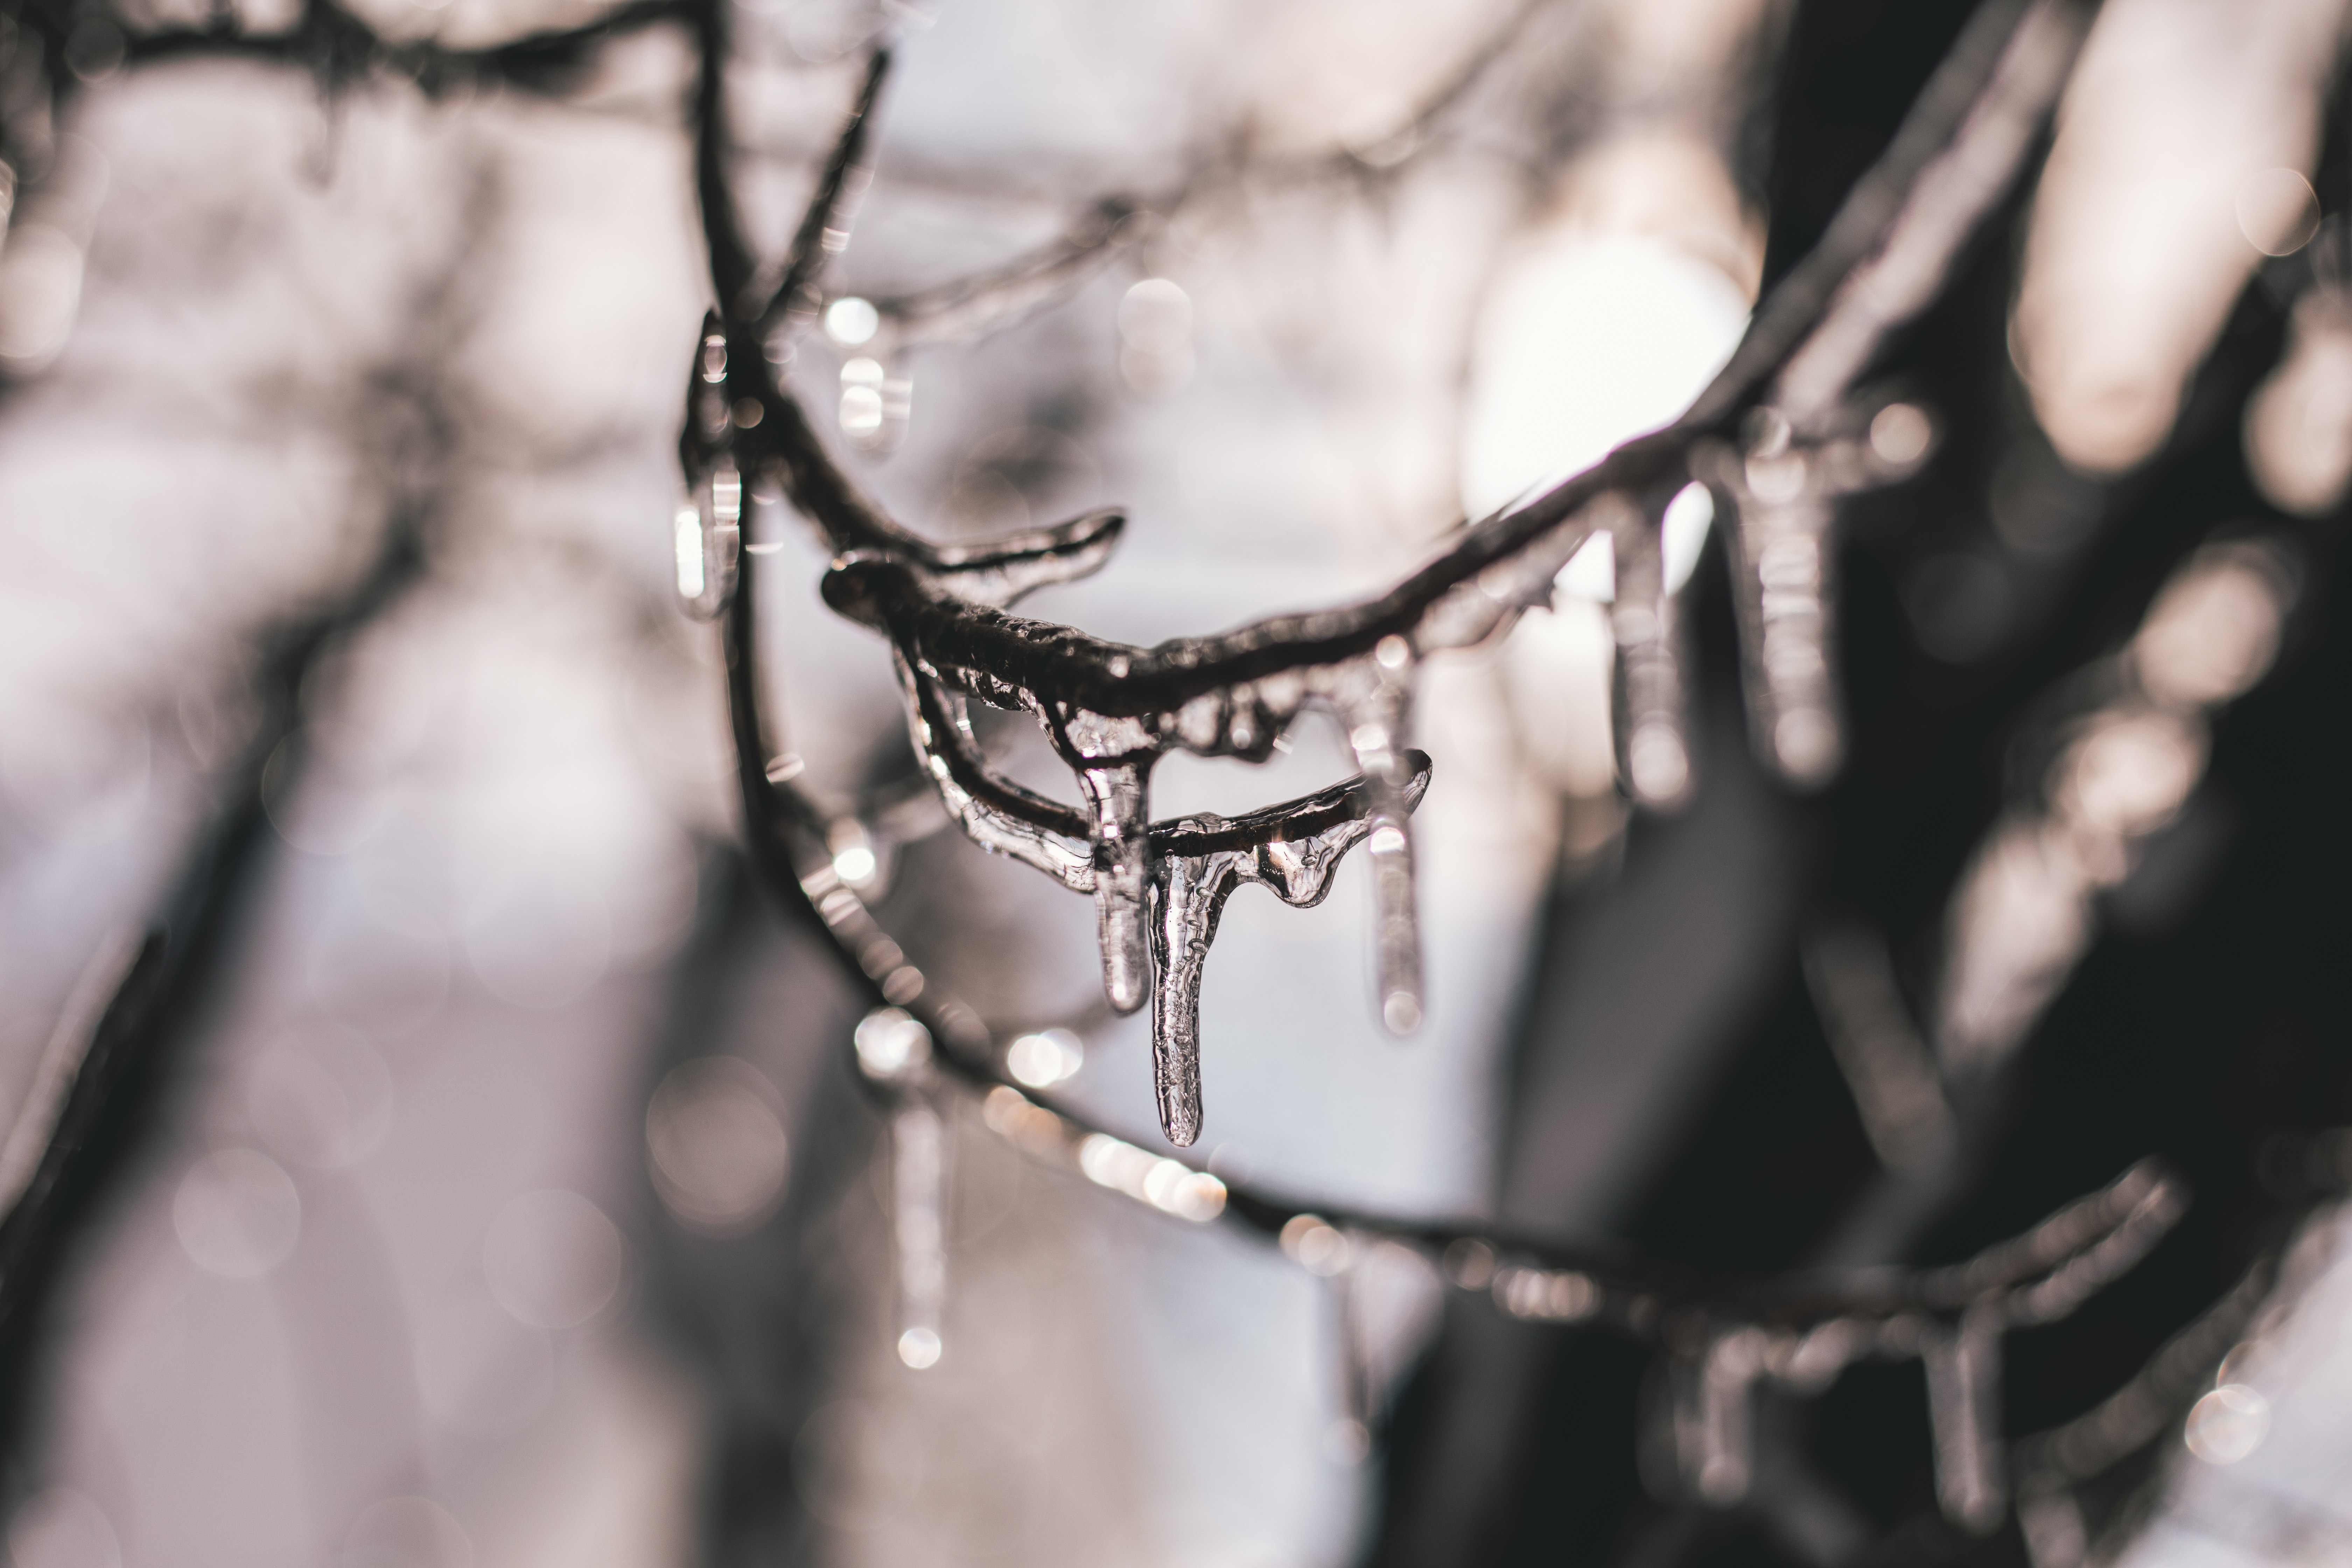
branch, twig, tree, winter, water, leaf, freezing, black and white, sky, plant, snow, wood, monochrome, photography, monochrome photography, wildlife, ice, plant stem, forest